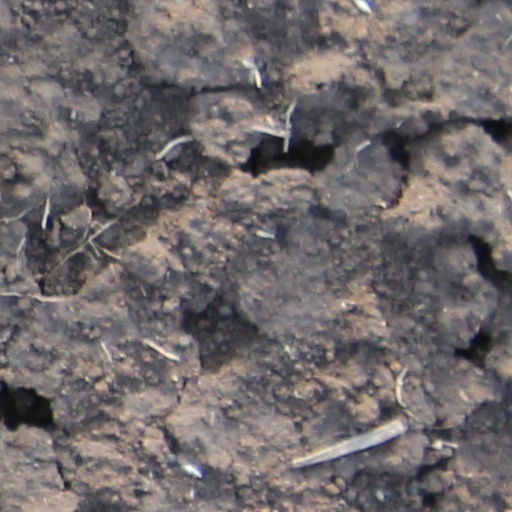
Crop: wheat